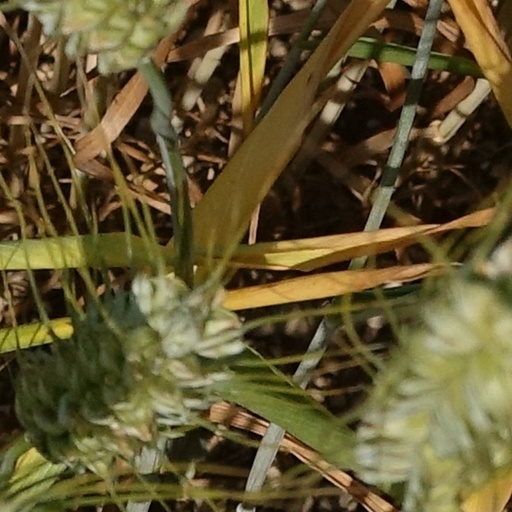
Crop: wheat